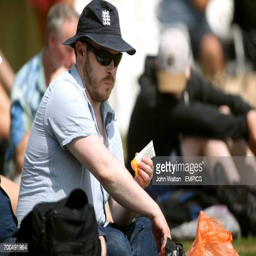
a fan tops up on the sunscreen